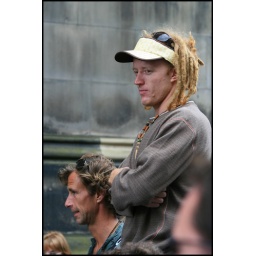
Shame I didn't capture the plastic flowers in his hair.